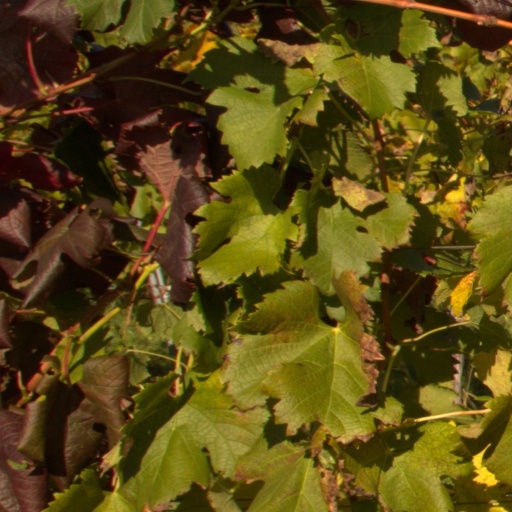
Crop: grape